Webb (crater)

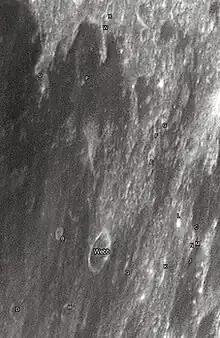
Webb and its satellite crater taken from Earth in 2012 at the University of Hertfordshire's Bayfordbury Observatory with the telescopes Meade LX200 14" and Lumenera Skynyx 2-1

The following crater has been renamed by the IAU.